Cape May–Lewes Ferry

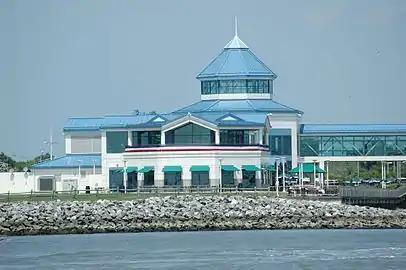
The Cape May, New Jersey terminal

The Cape May–Lewes Ferry, operated by the Delaware River and Bay Authority (DRBA), consists of three ferry vessels and two terminal facilities. Its operations are based at its Cape May terminal, which is actually located in North Cape May, on the north shore of the Cape May Canal.